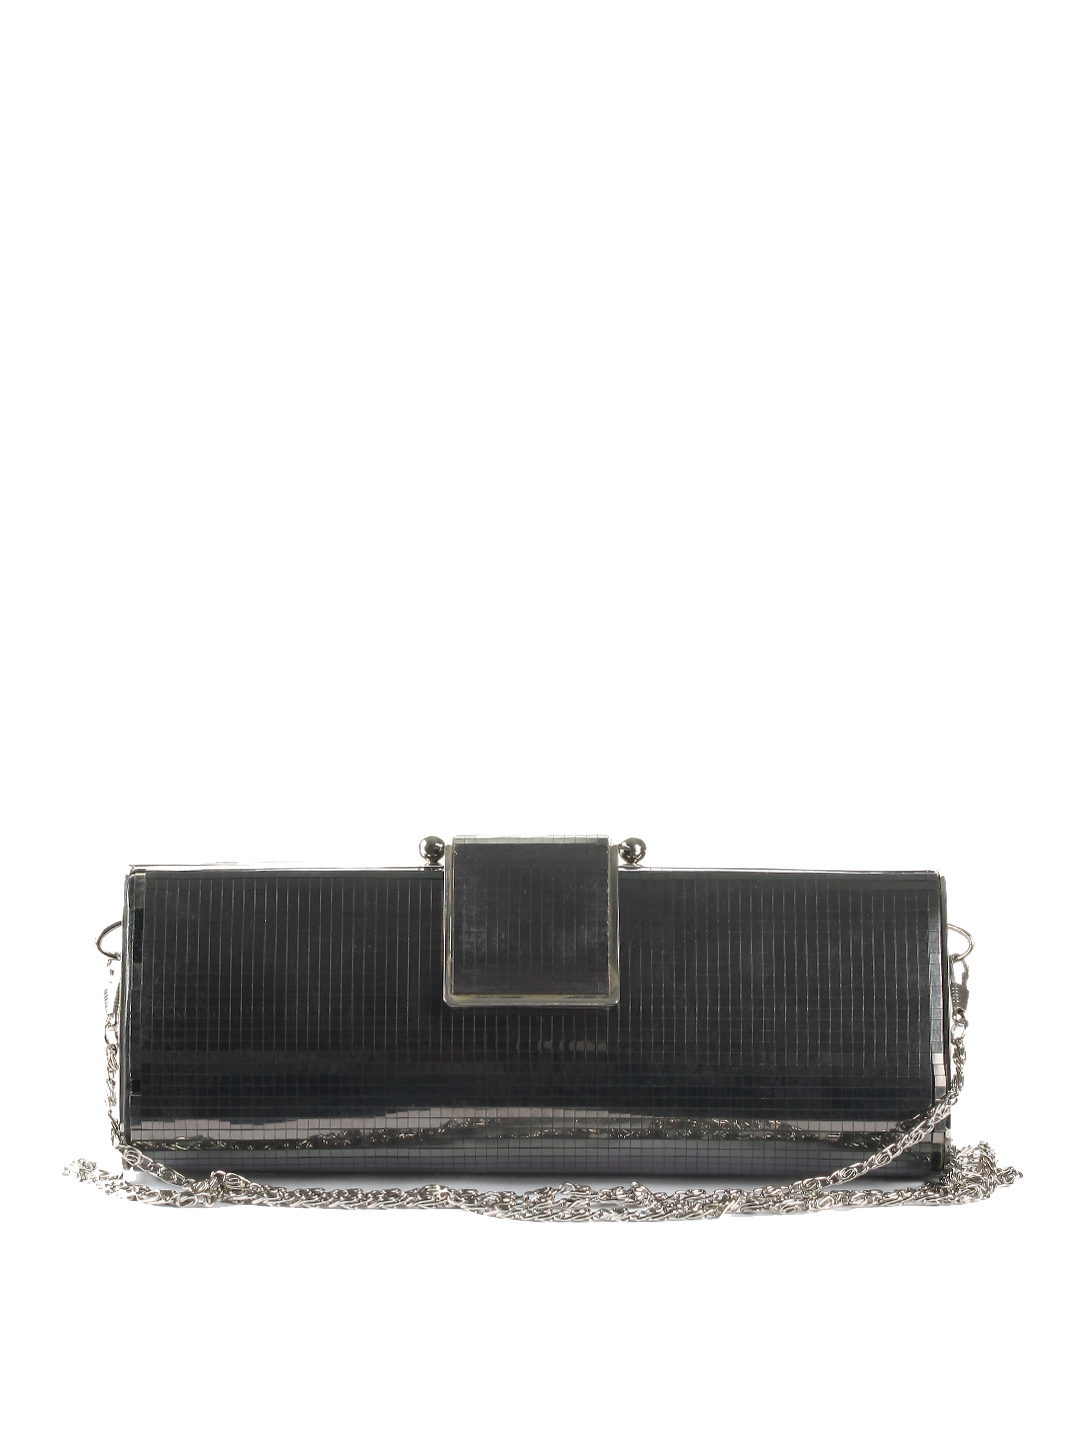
Lino Perros Women Grey Clutch
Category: Accessories / Bags / Clutches
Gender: Women
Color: Grey
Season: Winter 2015
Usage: Casual